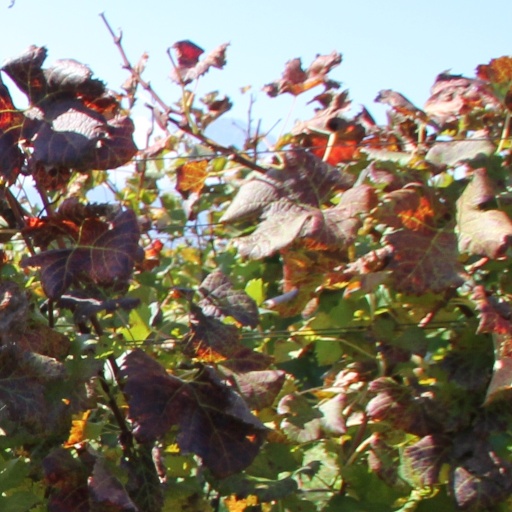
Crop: grape